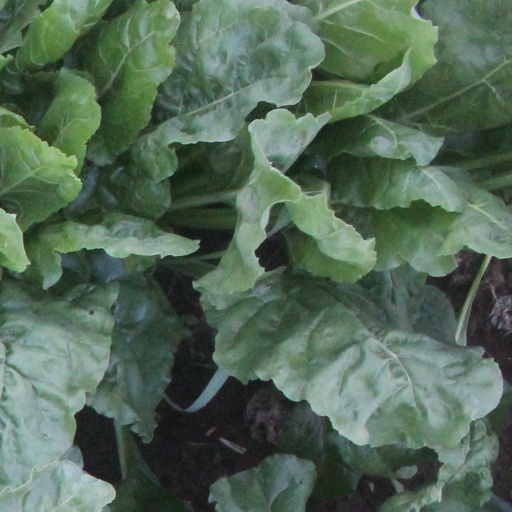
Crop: sugar beet